John Dixwell

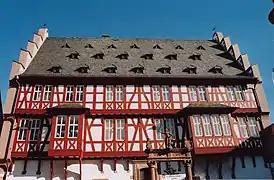
City hall, Hanau; a well-known refuge for religious and political dissidents, Dixwell lived in the town during the first years of his exile

Along with other exiles, Dixwell initially settled in the German town of Hanau, a well-known refuge for political and religious dissidents. With Royalist agents actively seeking to kidnap or assassinate those regicides still at large, several decided Hanau was too exposed. At some point, Dixwell moved to Switzerland, before sailing for New England in early 1665. He spent the next two years in Hadley, Massachusetts, where he briefly shared lodgings with two other regicides, William Goffe and Edward Whalley.